The Child's Child

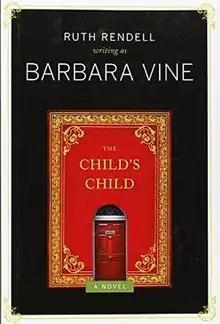
First edition (publ. Scribner, US)

The Child's Child is the 14th novel written by Ruth Rendell under the pseudonym Barbara Vine, and the first such novel in 4 years, since 2008's "The Birthday Present". The novel was published in the United States in December 2012 and in the UK by Penguin Viking in March 2013. In a number of interviews Rendell has intimated that this will be the last novel she writes under the Vine pseudonym.